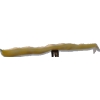
Label: bean_pod